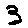
Label: 3